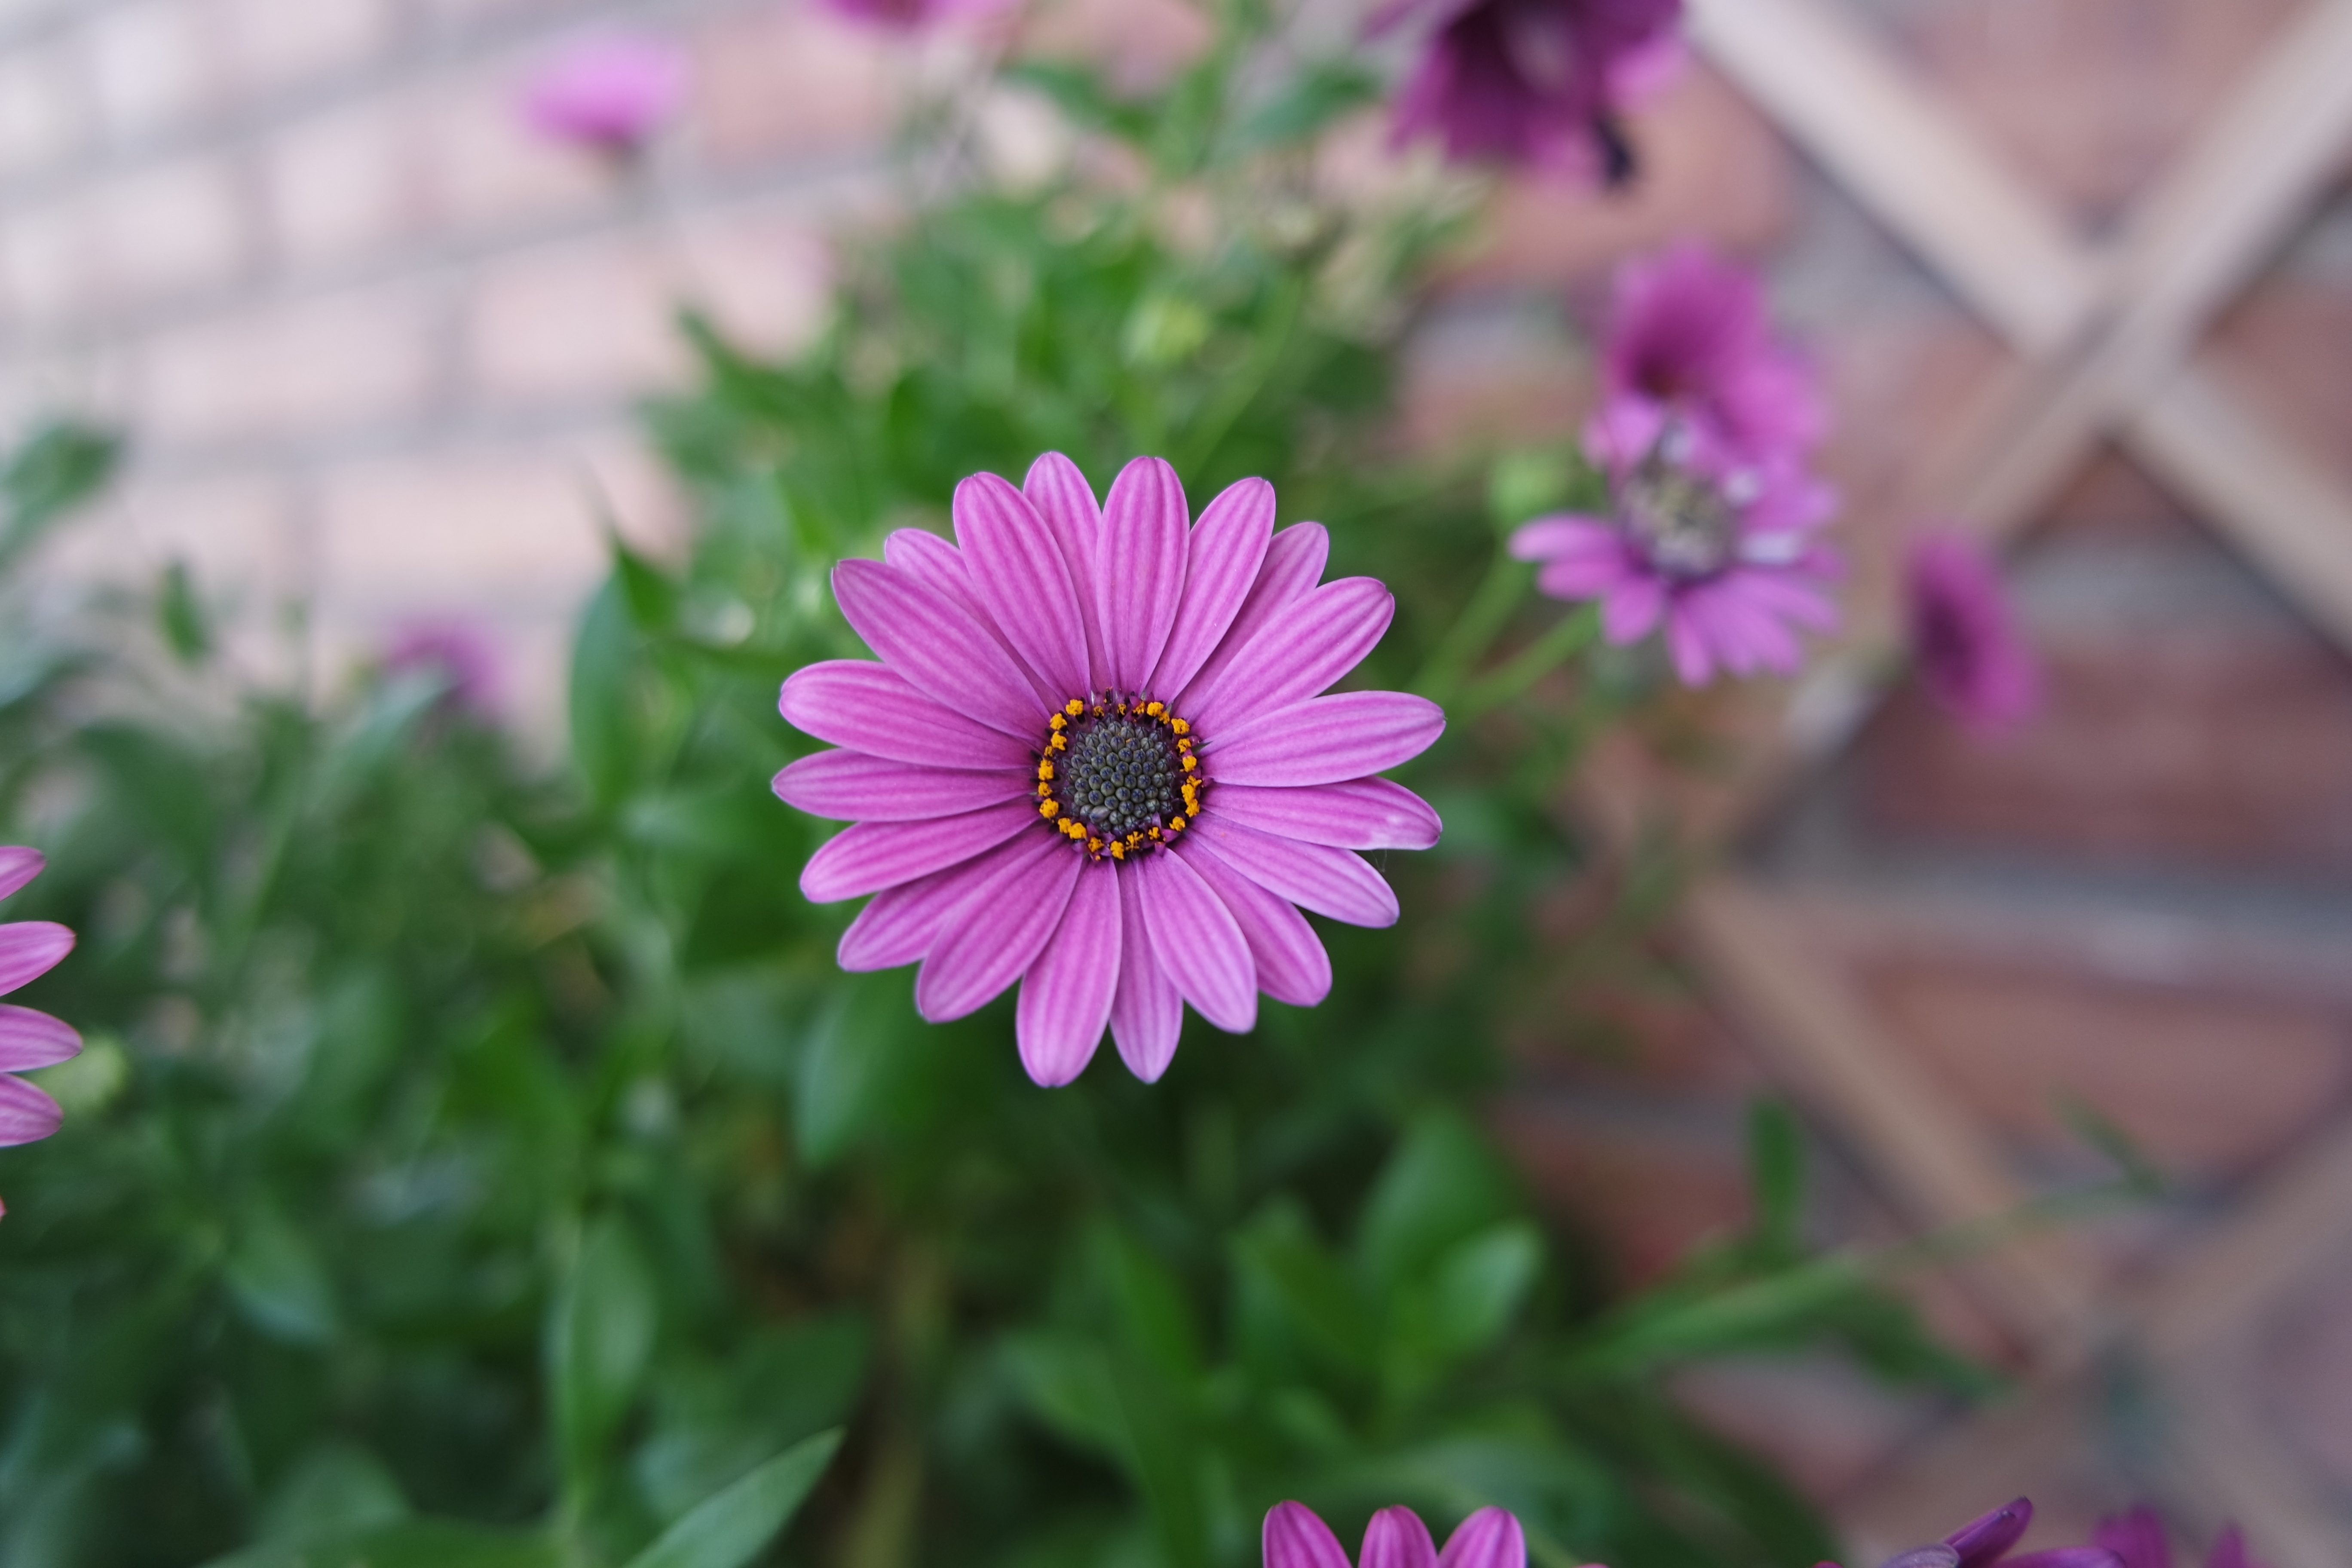
nature, plant, flower, purple, petal, daisy, garden, flora, flowers, close up, aster, macro photography, flowering plant, daisy family, small flower, delicate flower, annual plant, marguerite daisy, garden cosmos, chrysanths